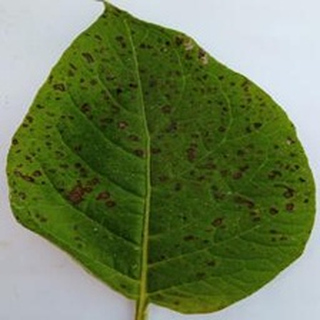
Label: potato_early_blight